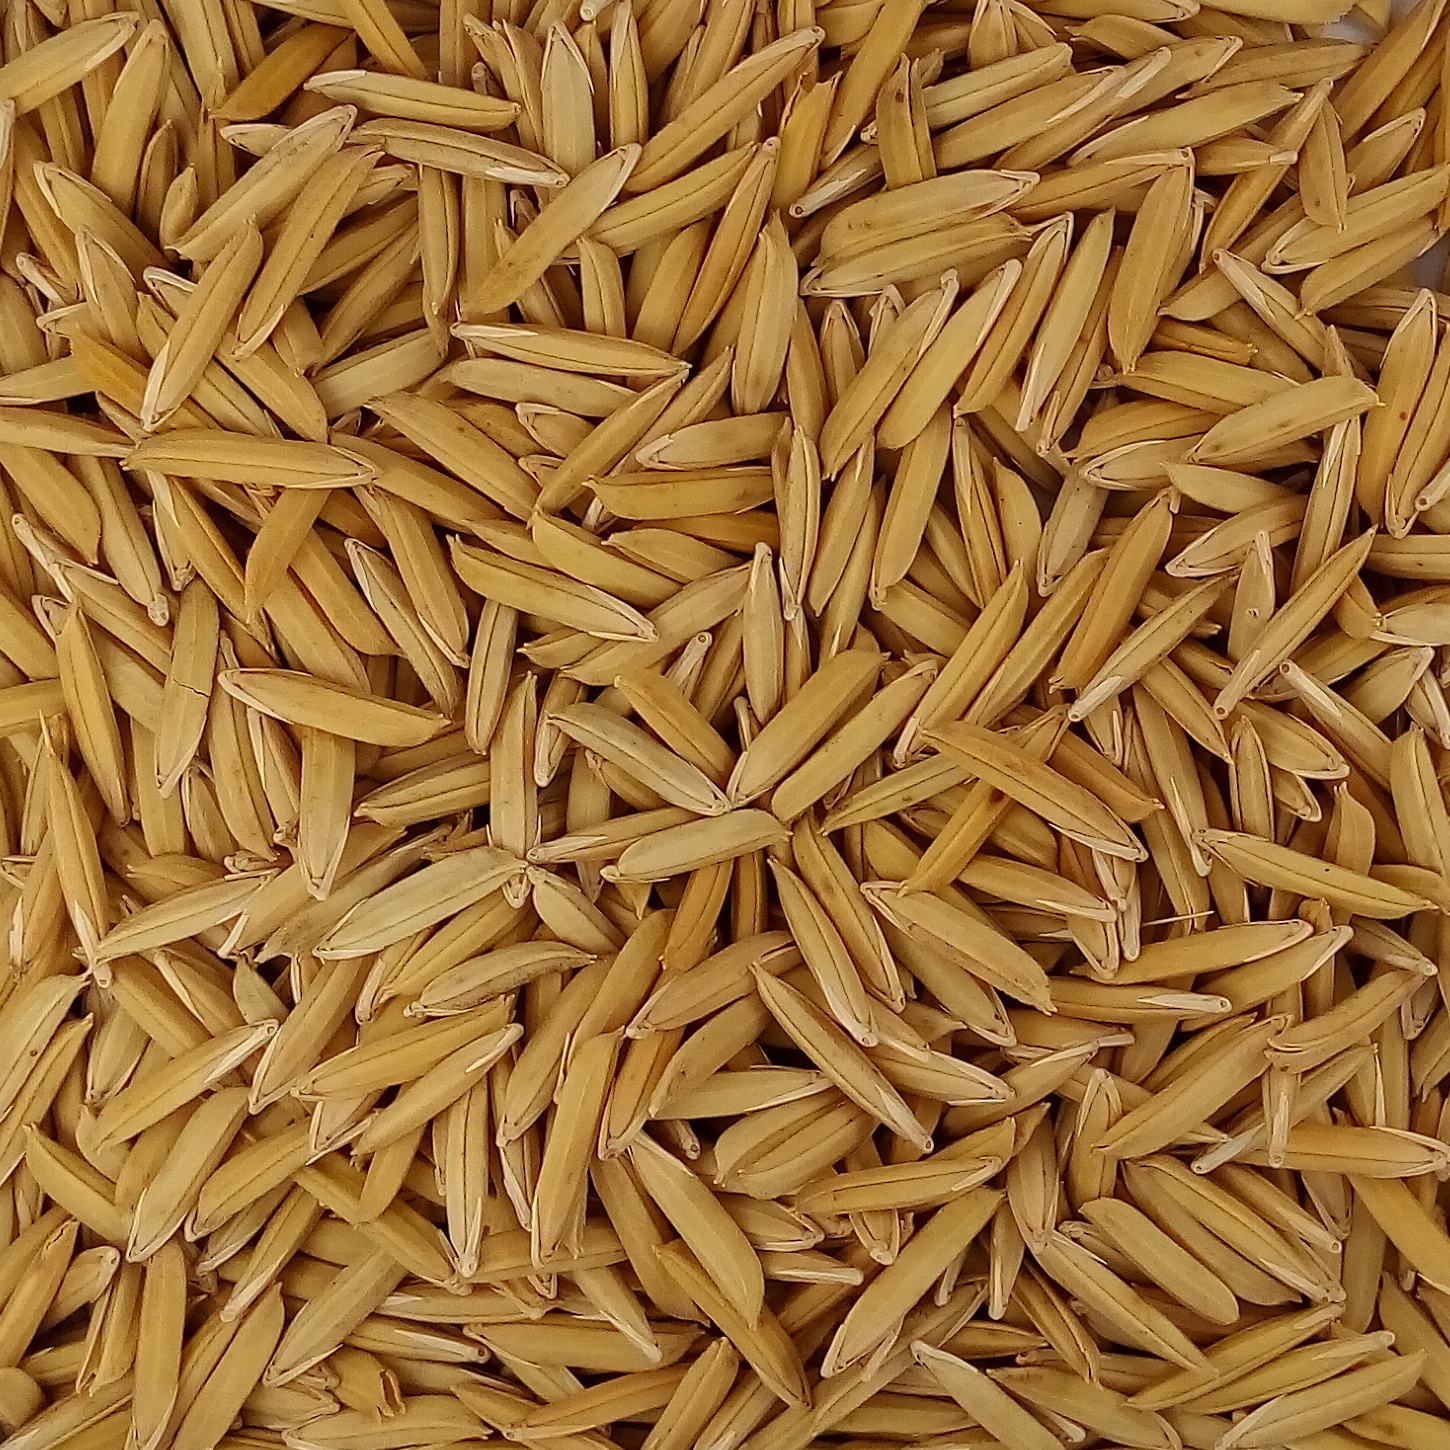
Rice seed variety: 1718